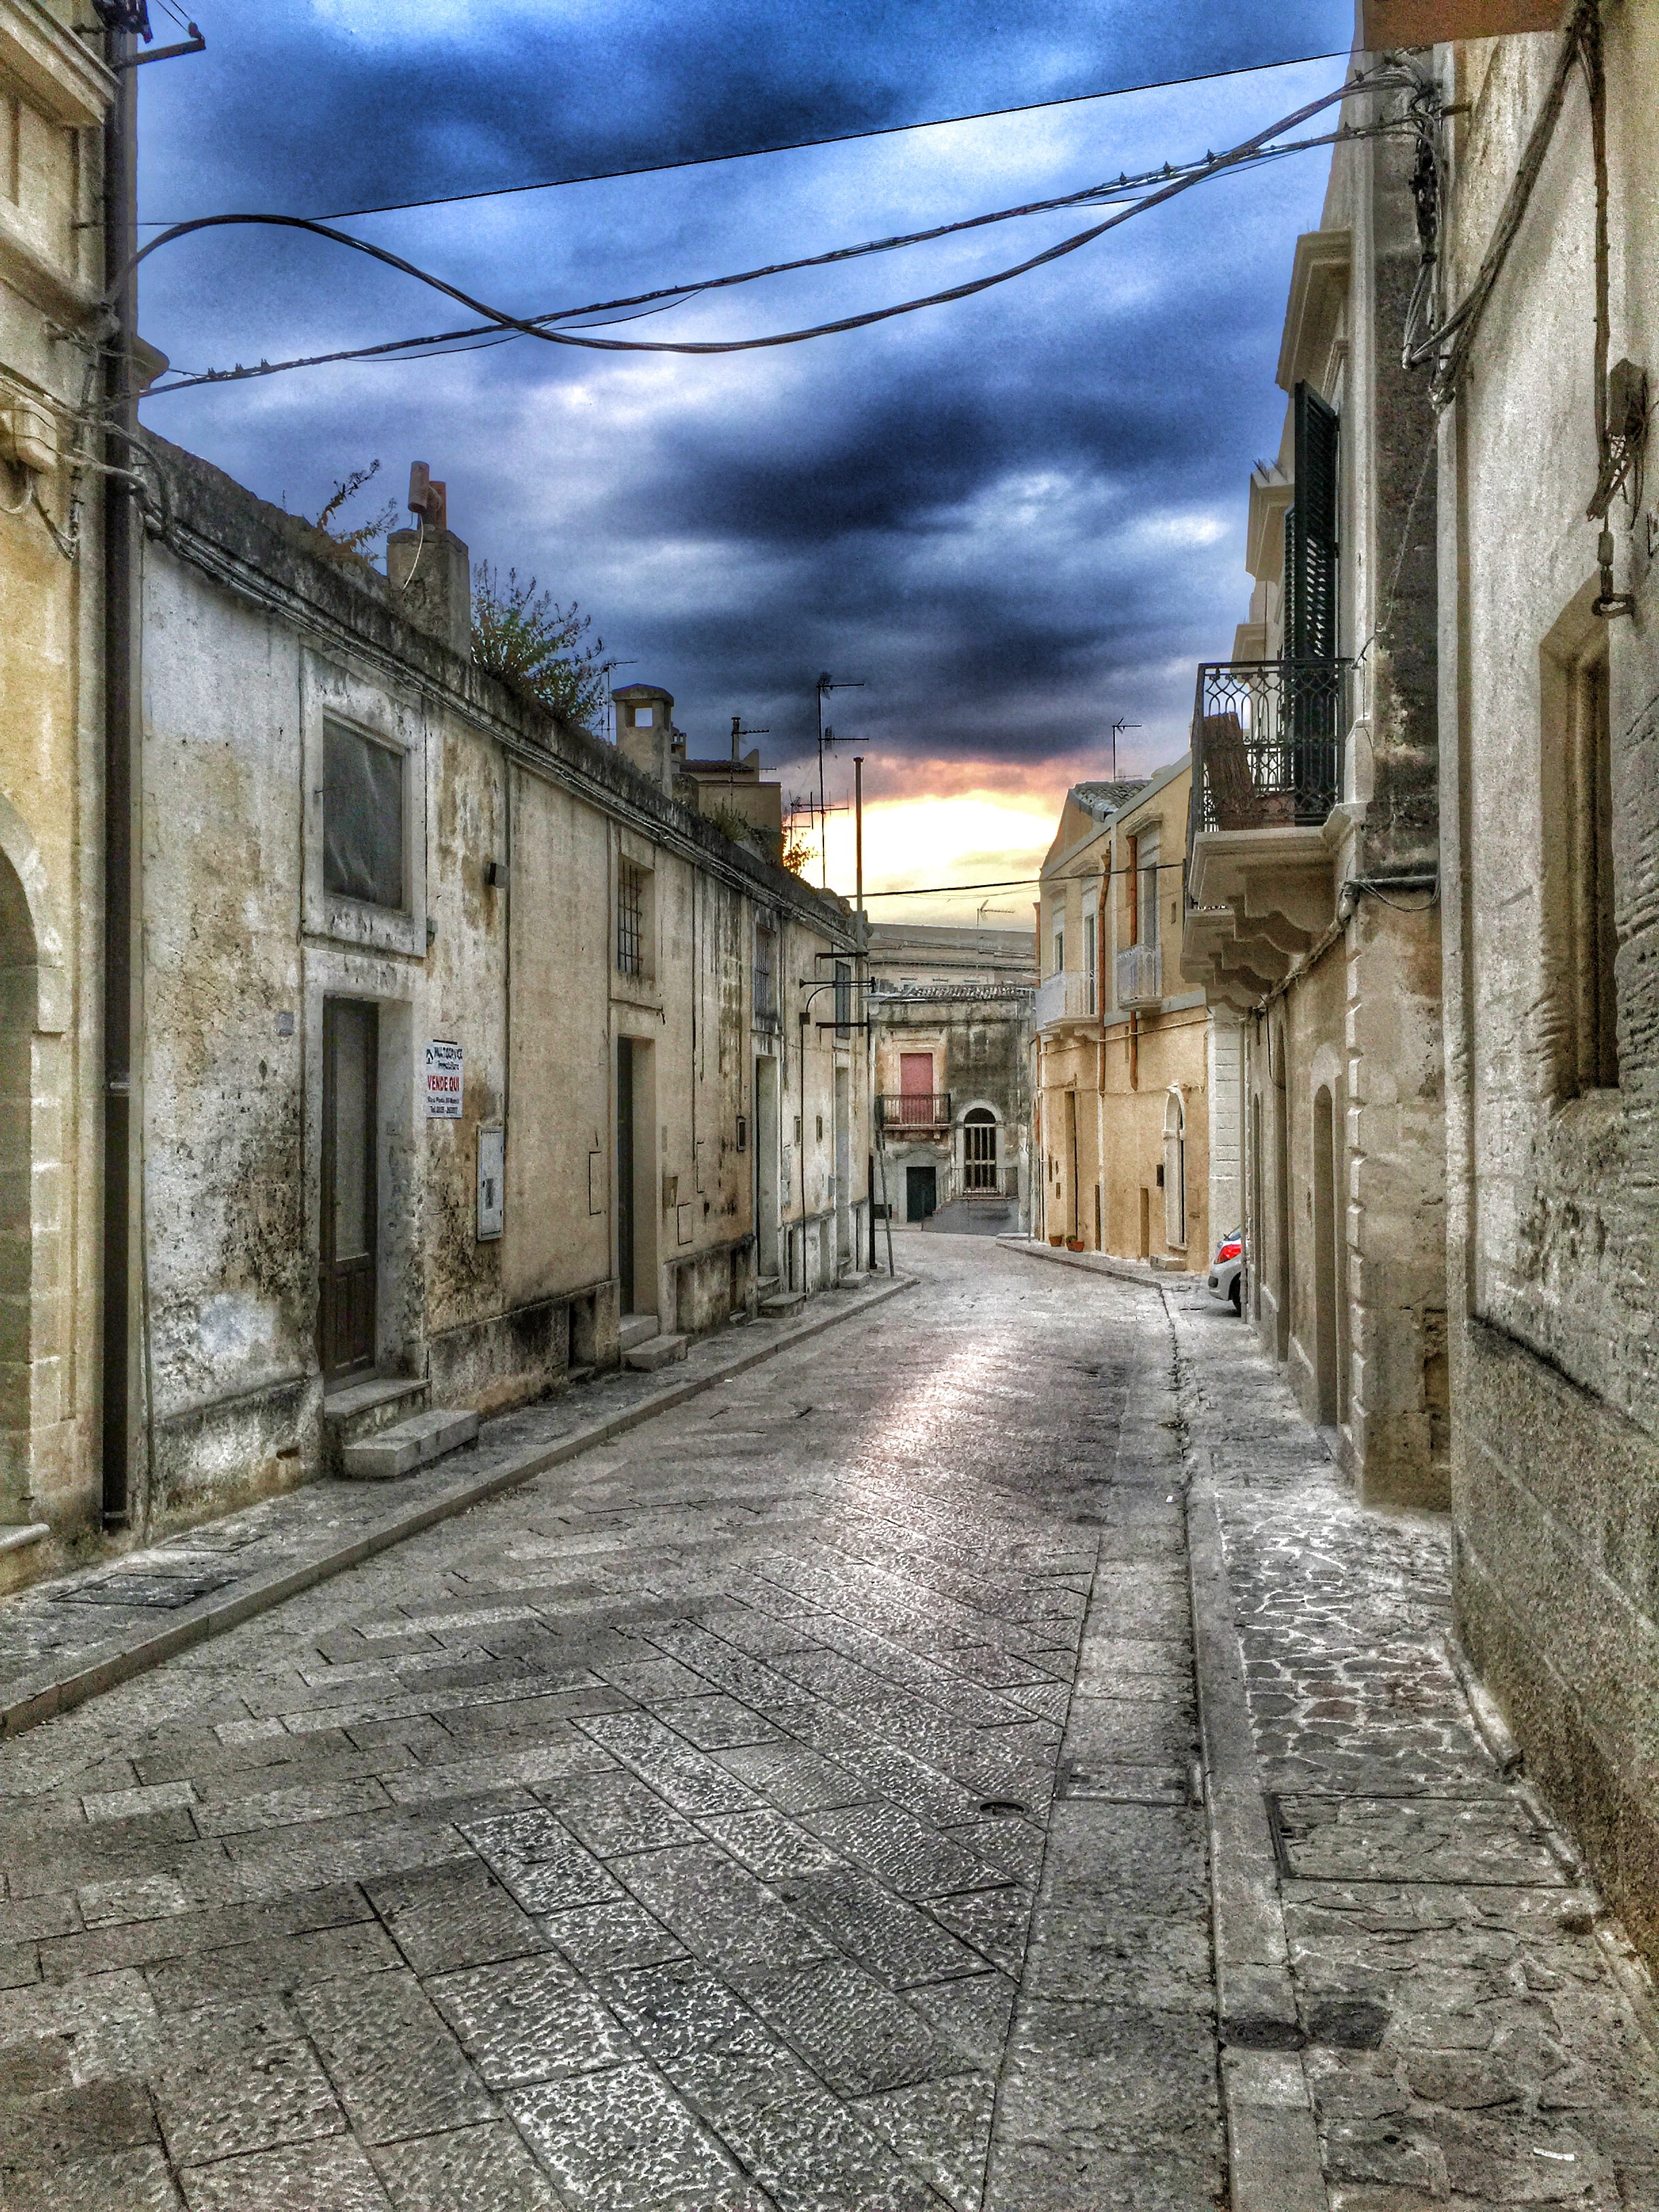
architecture, road, street, town, alley, village, suburb, facade, lane, ruins, infrastructure, neighbourhood, road surface, urban area, ancient history, residential area, human settlement